Eyre Peninsula

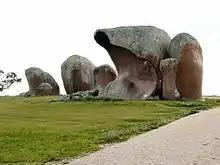
Murphy's Haystacks are a unique geological feature.

There is a commercial nephrite jade mine near Cowell, and jade souvenirs can be purchased in the town.